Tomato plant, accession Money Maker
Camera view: bottom (45 deg); turntable rotation: 0 degrees
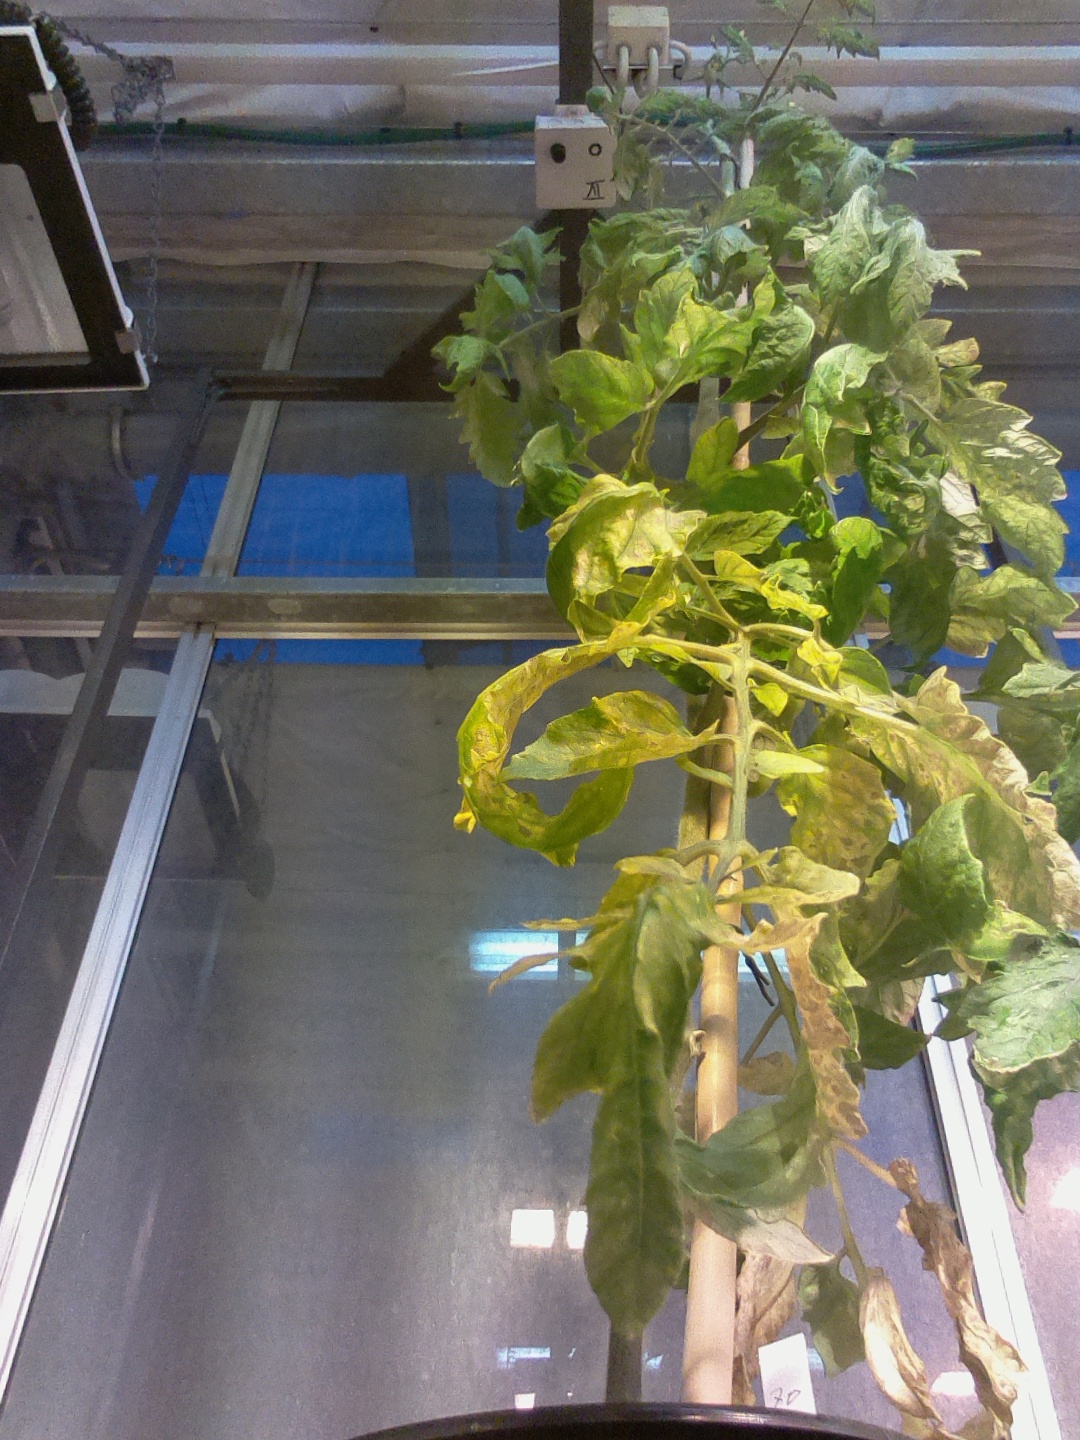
BBCH growth stage 77: 70%-80% of final fruit size